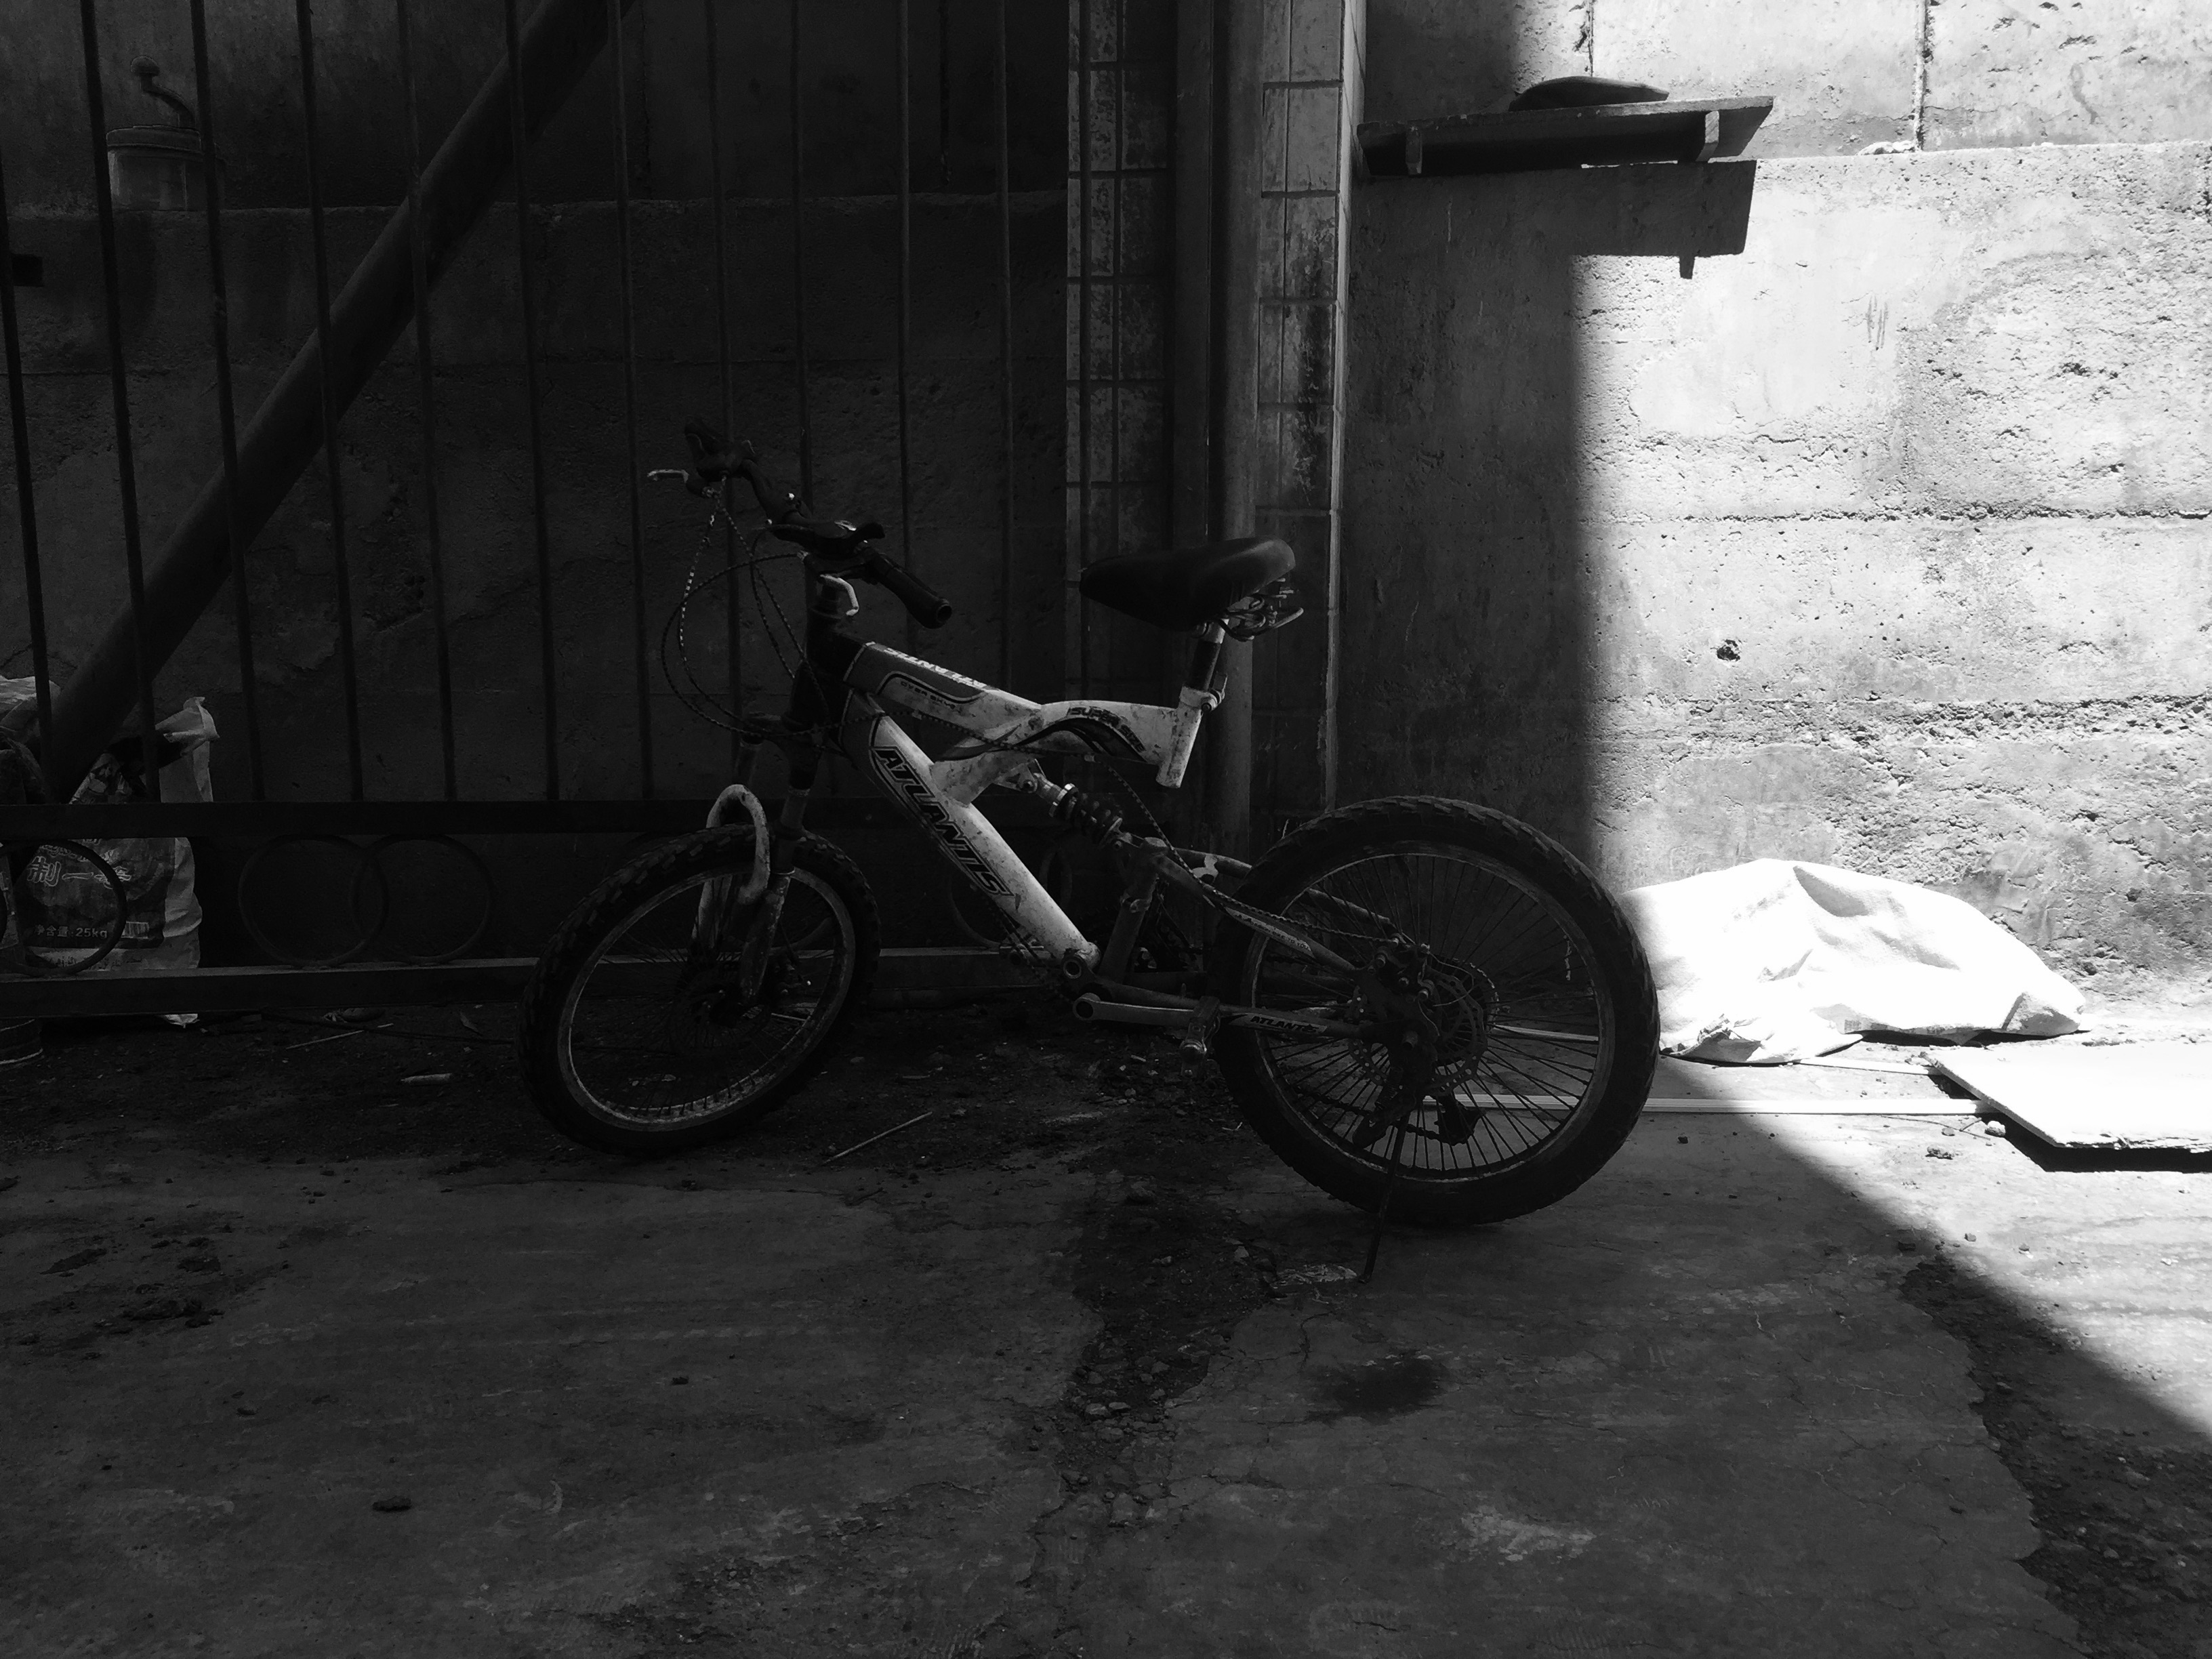
black and white, road, white, street, wheel, bicycle, vehicle, motorcycle, darkness, black, monochrome, lane, sports equipment, mountain bike, infrastructure, monochrome photography